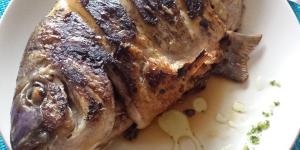
mojarra a la plancha